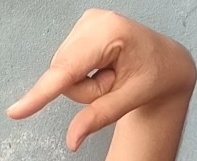
ASL sign: Q